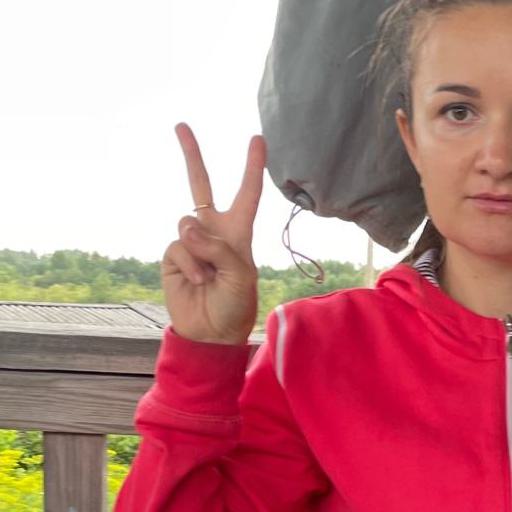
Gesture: peace